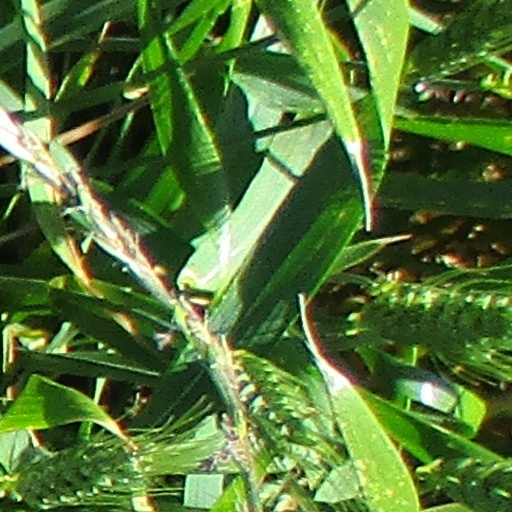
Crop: wheat